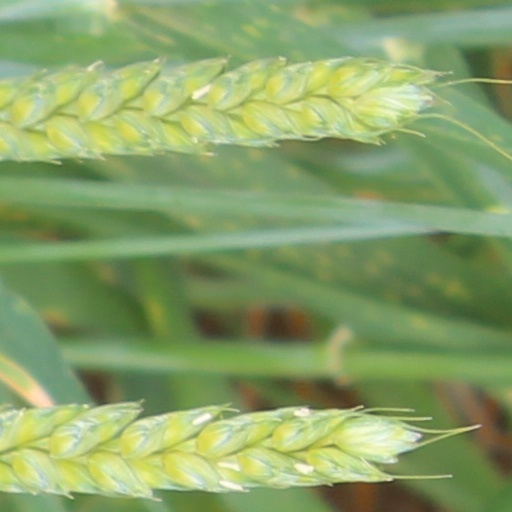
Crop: wheat